Joel Hodgson

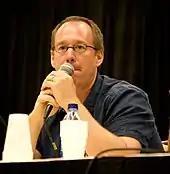
Hodgson at Dragon Con in Atlanta, August 2008

In 2007, he portrayed Blackbeard the pirate in two episodes of "The Radio Adventures of Dr. Floyd" and recently joined fellow "MST3K" alum Frank Conniff's monthly comedy revue "Cartoon Dump", helming his self-created puppet "Dumpster Diver Dan." He has since starred in the science fiction computer game "" as Scythe Commander Kane Cooper.